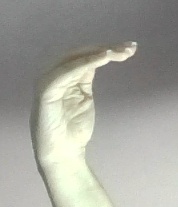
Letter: haa